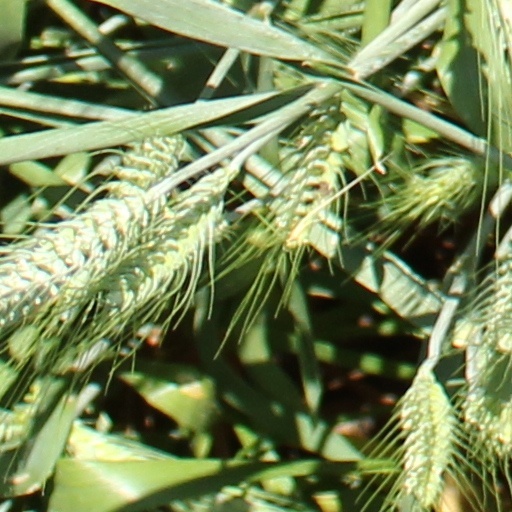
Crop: wheat